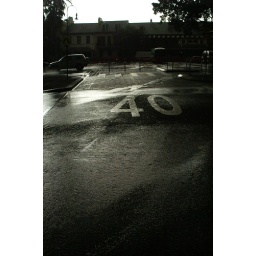
Some shots from my photo course. A shot of the street under the bridge as the rain passed over.